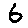
Label: 6